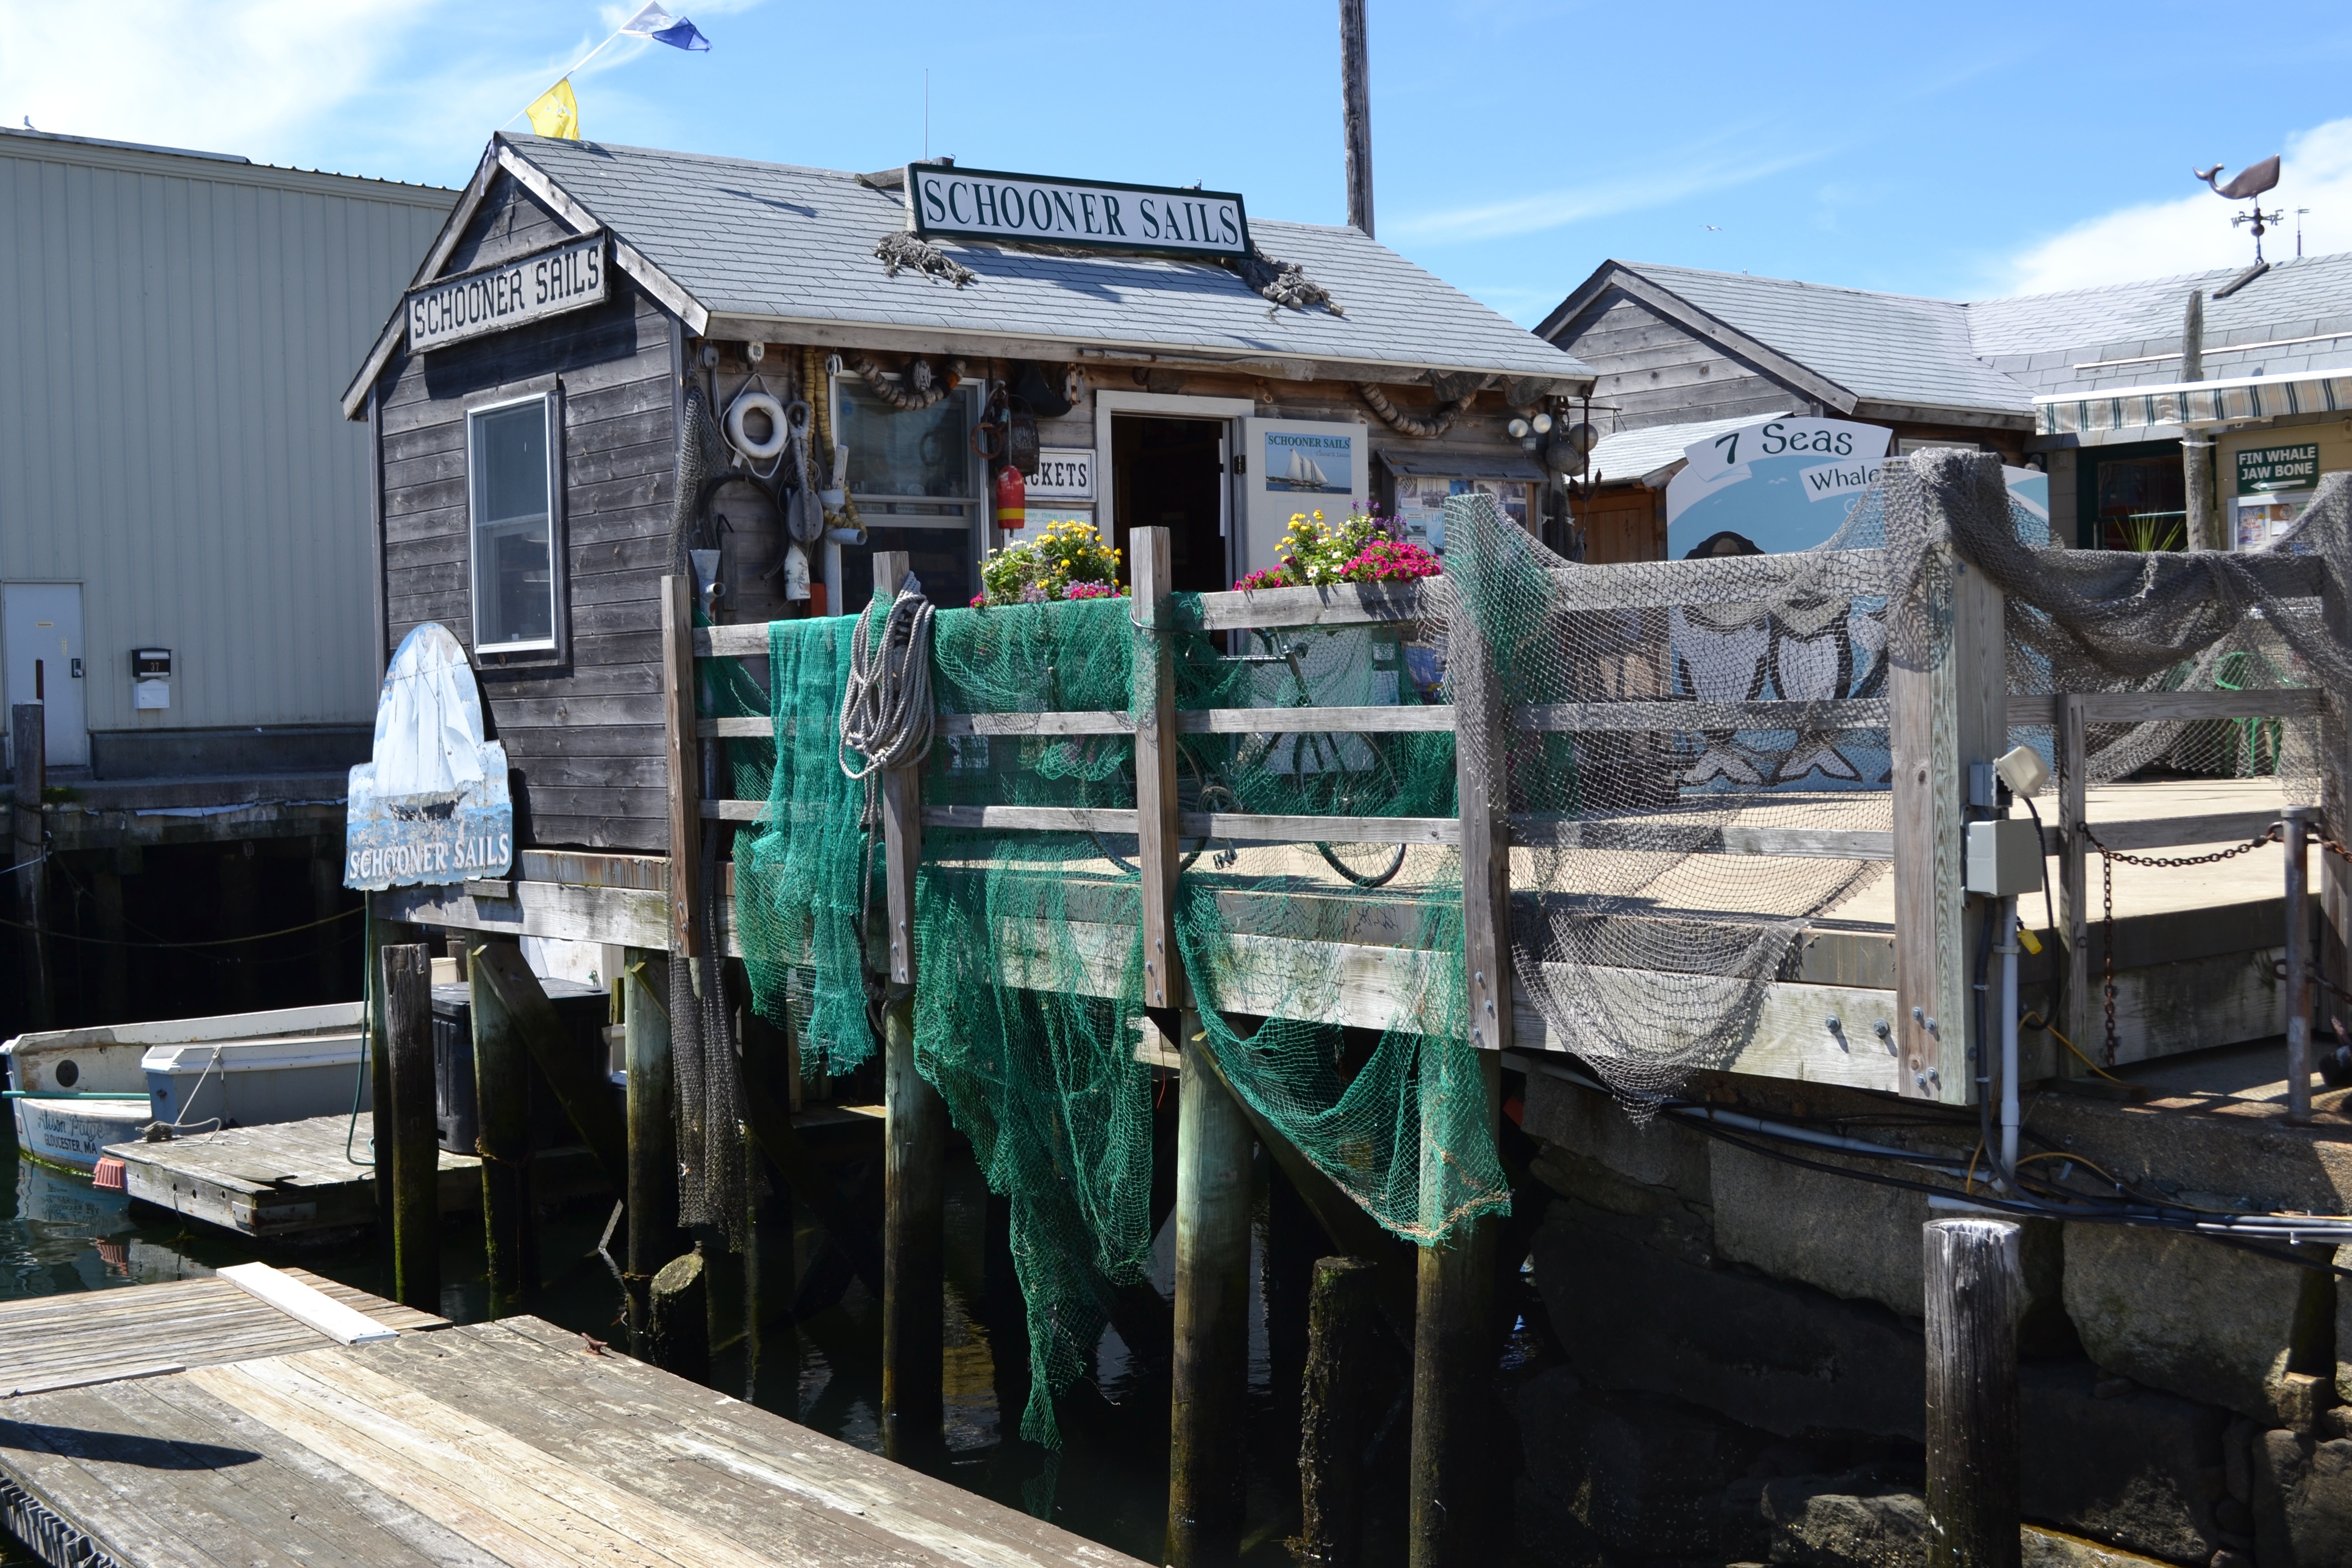
town, city, pier, transport, shack, vehicle, fishing, fisherman, harbor, market, waterway, docks, waste, nets, slum, fishing nets, urban area, human settlement